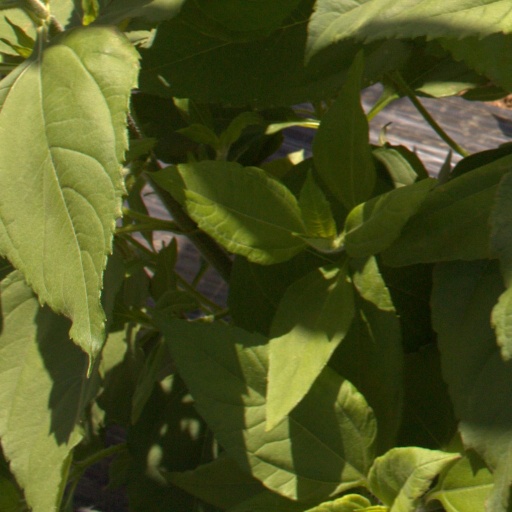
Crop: Jerusalem artichoke